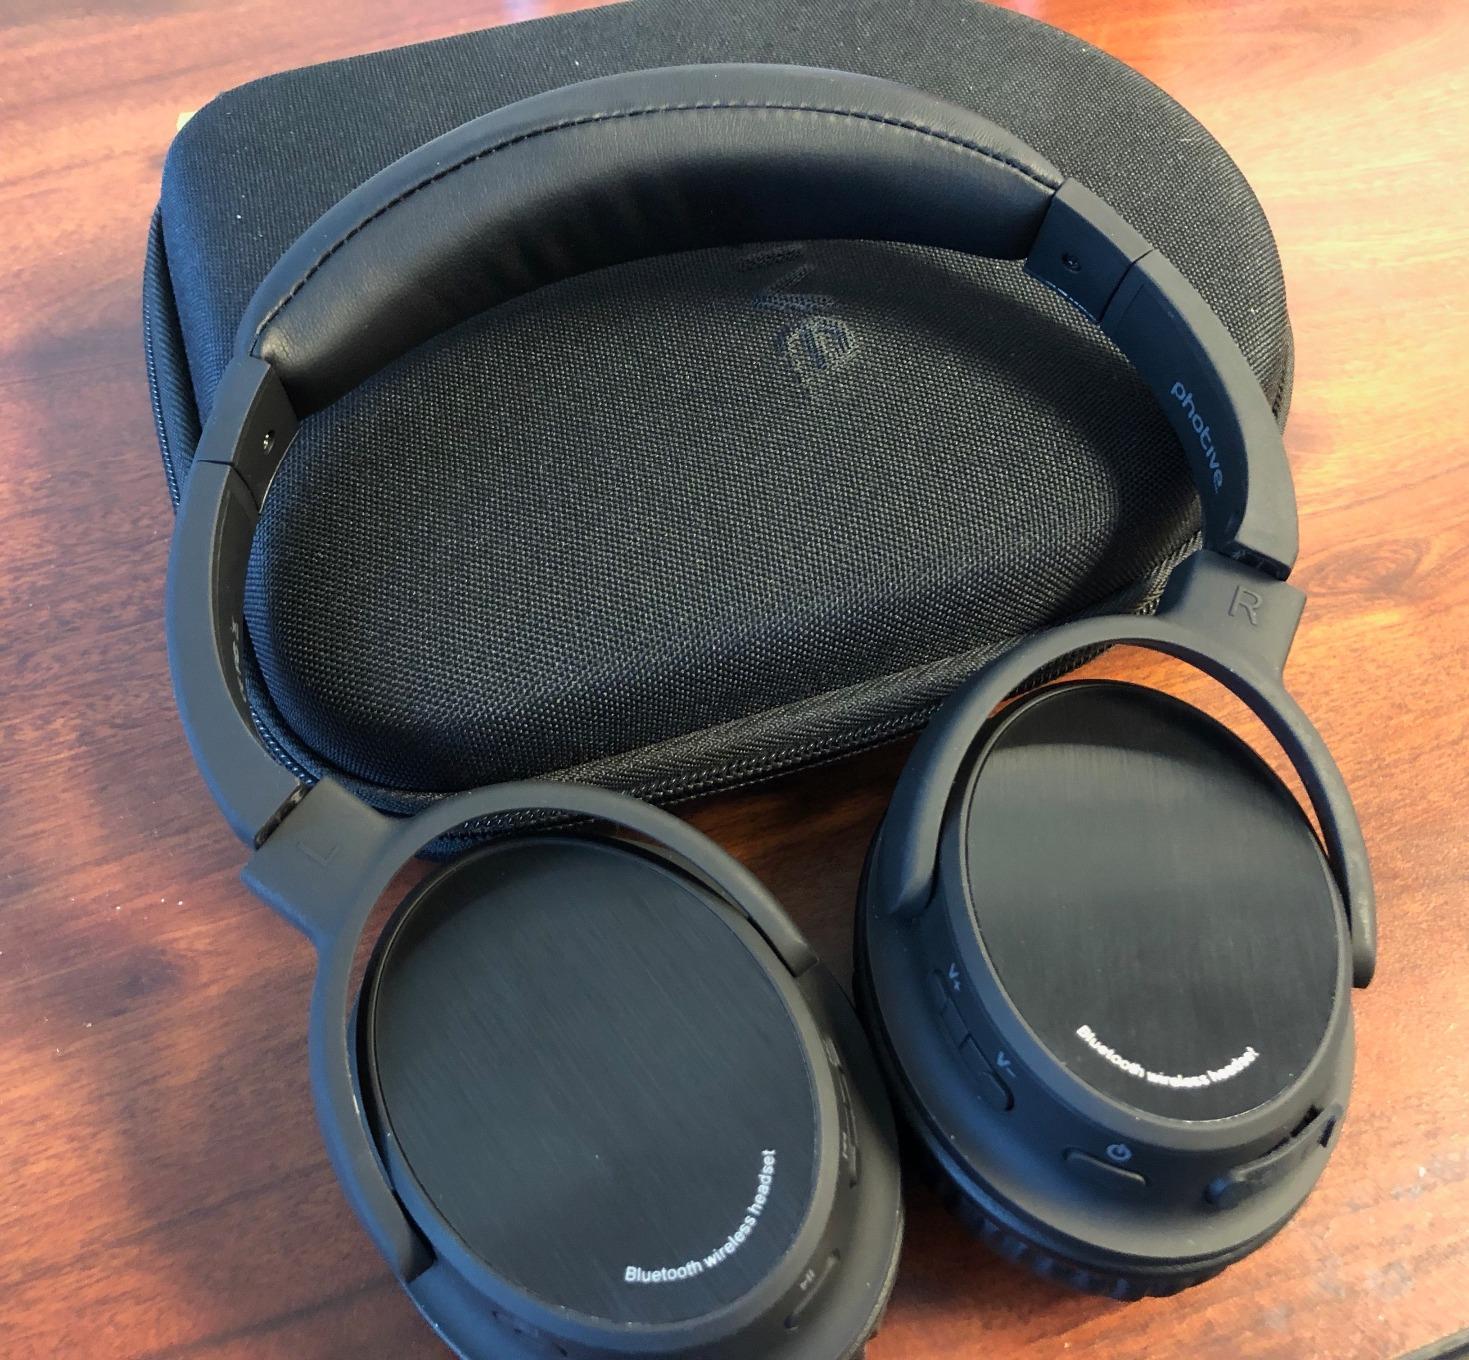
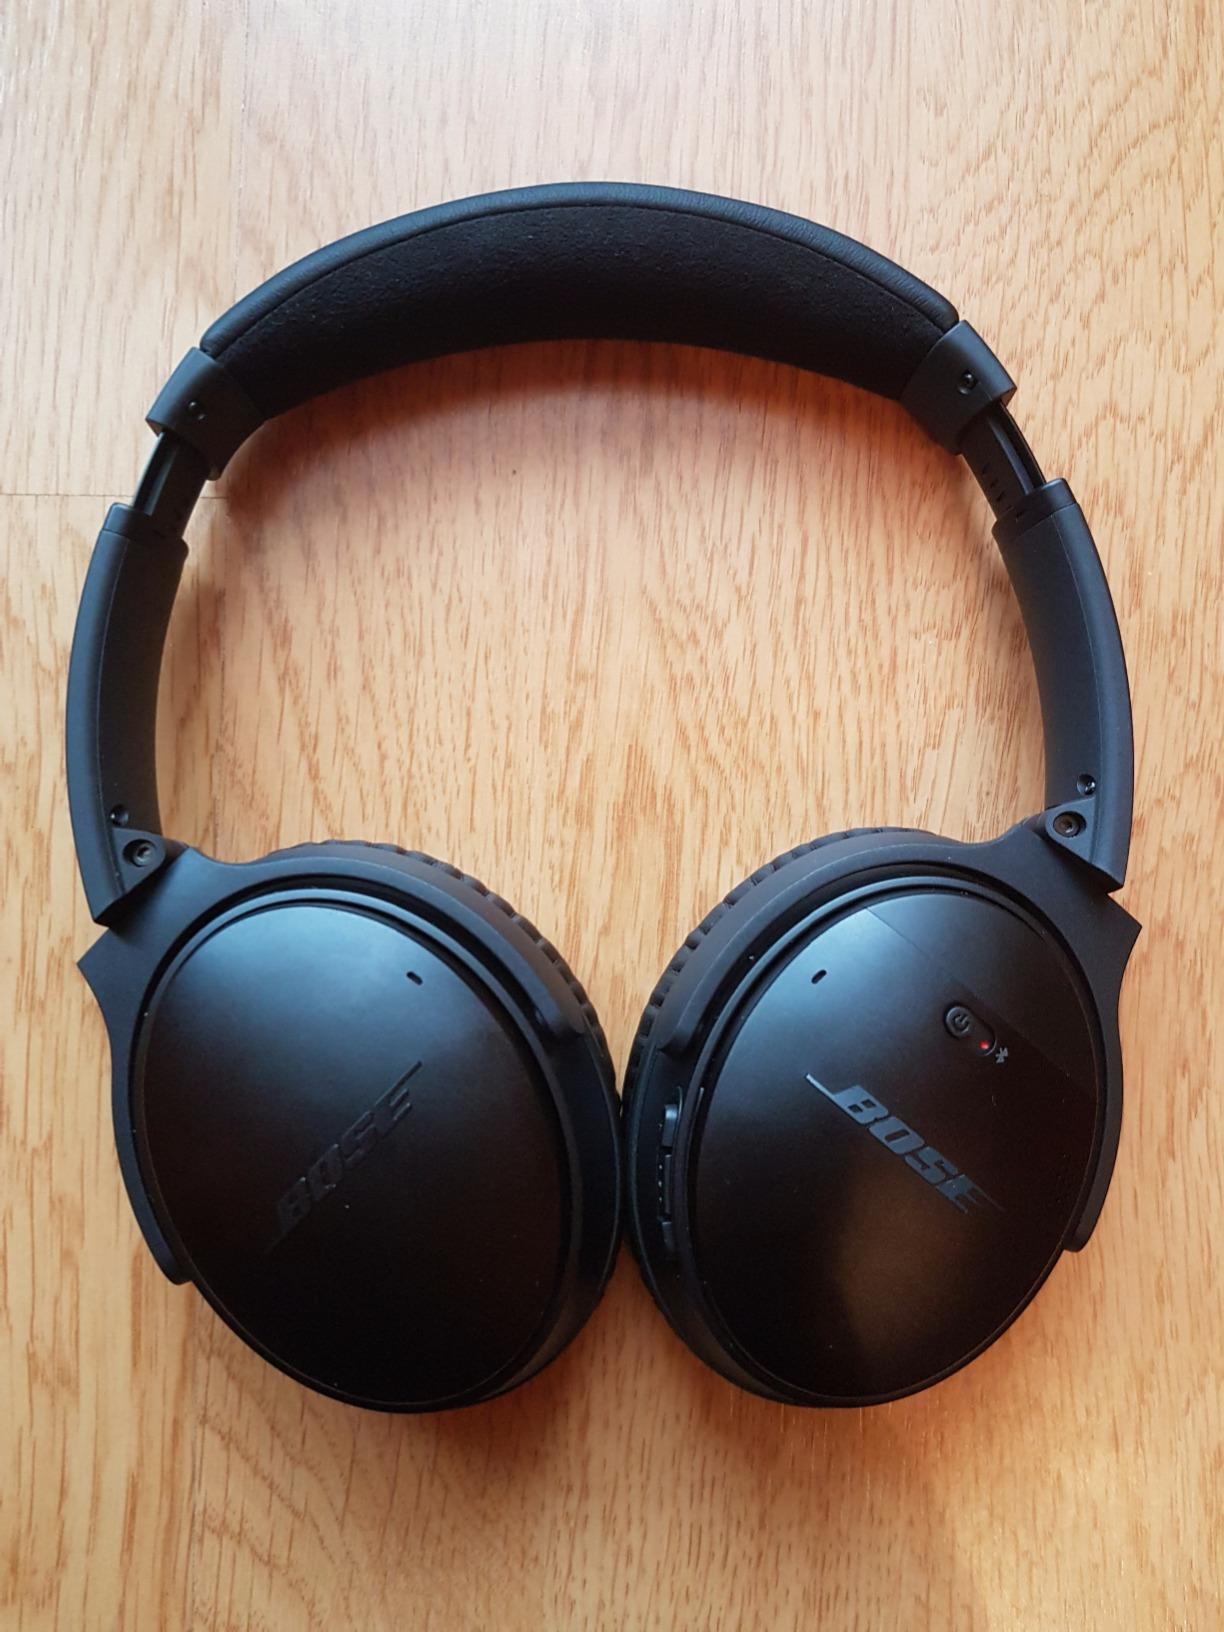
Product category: headphones
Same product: no